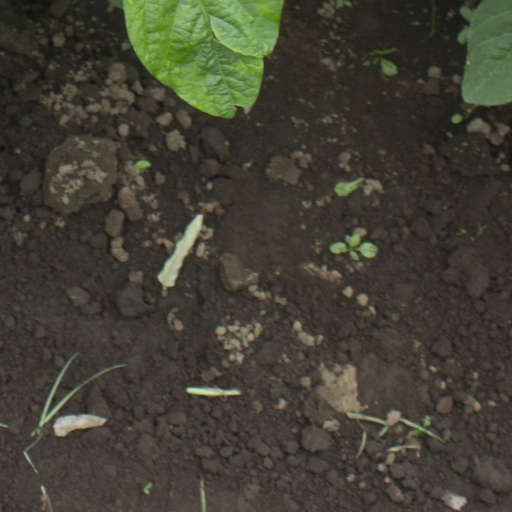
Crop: soybean